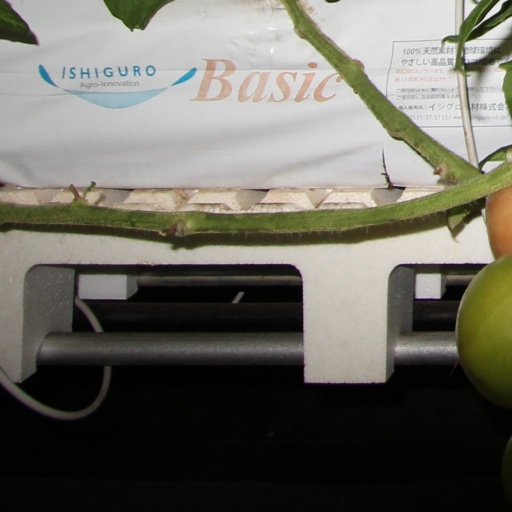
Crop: tomato